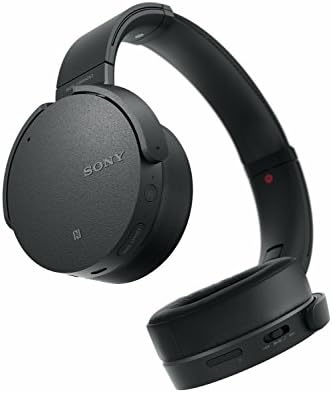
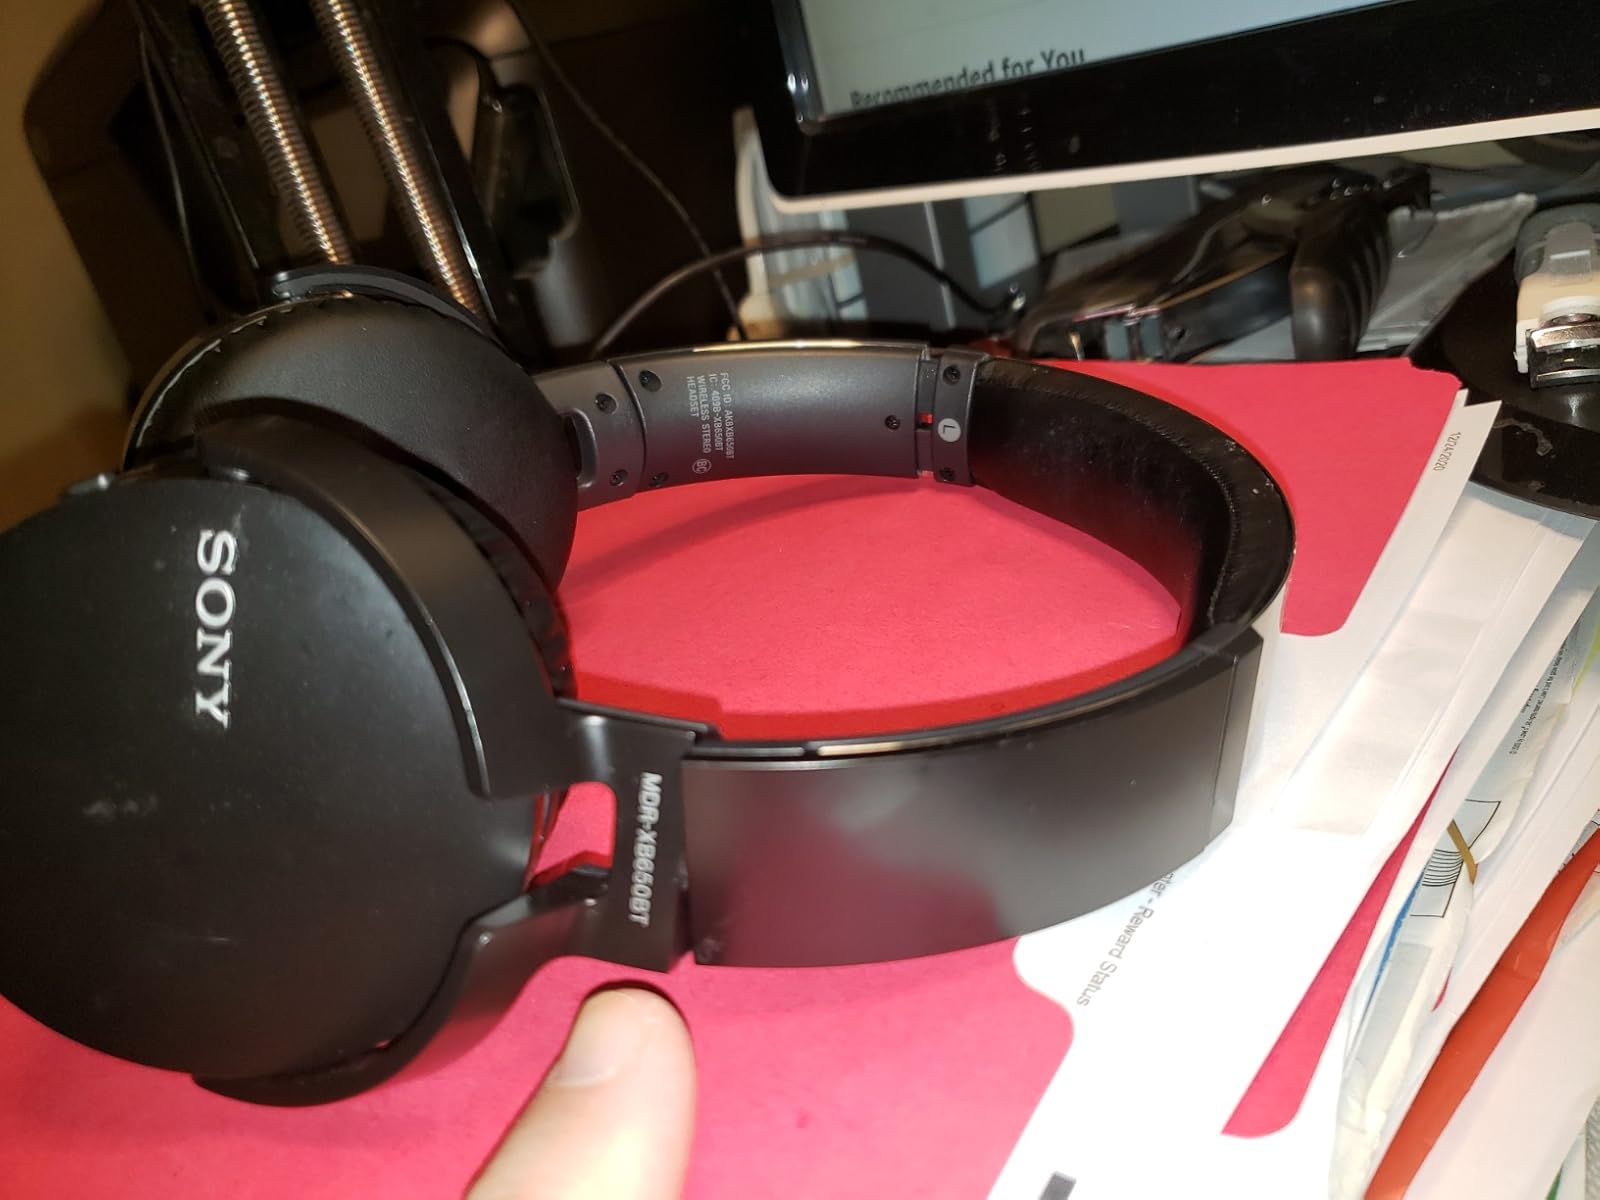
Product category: headphones
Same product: no